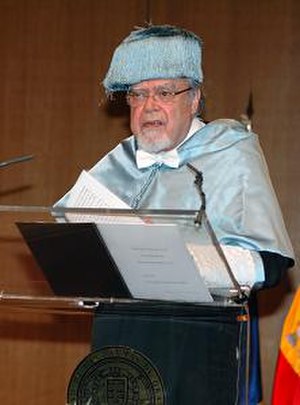
Juan José Falcón Sanabria
Juan José Falcón Sanabria var en spansk komponist, dirigent, professor og lærer.